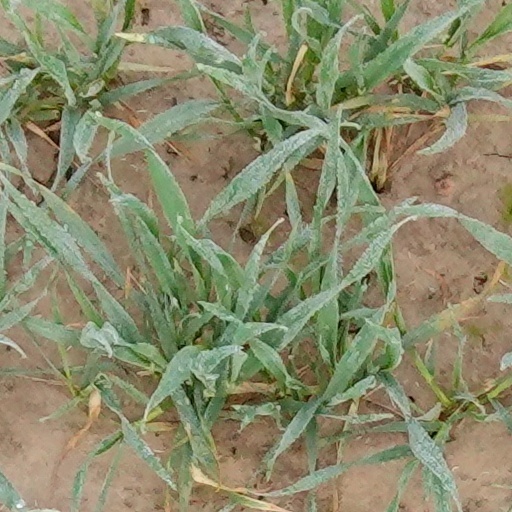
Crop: wheat